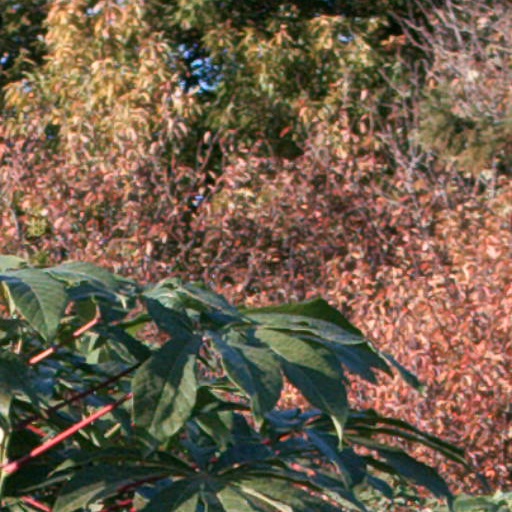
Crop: cassava